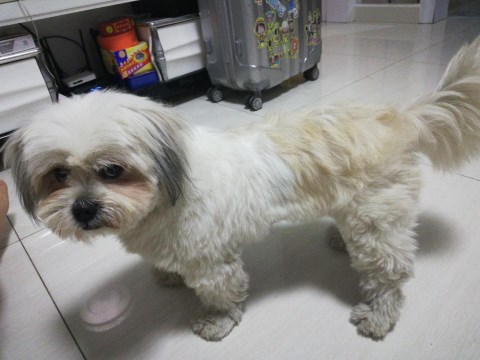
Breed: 361-n000123-Shih_Tzu